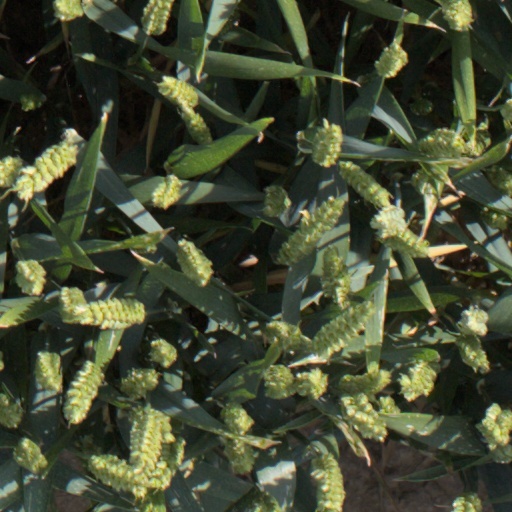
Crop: wheat